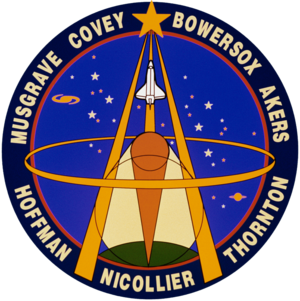
STS-60
STS-61
STS-60 var Discoverys 18. rumfærge-mission.